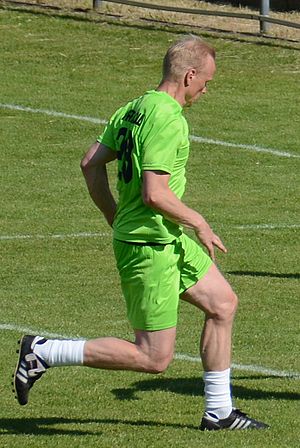
Carsten Ramelow
Carsten Ramelow er en tidligere tysk fodboldspiller, der spillede som midtbanespiller eller midterforsvarer hos Bundesliga-klubberne Hertha BSC Berlin og Bayer 04 Leverkusen. Bedst husket er han for sin tid i Leverkusen, hvor han blandt andet var med til at nå finalen i Champions League i 2002. Efter en periode med skader stoppede han sin karriere som 34-årig.